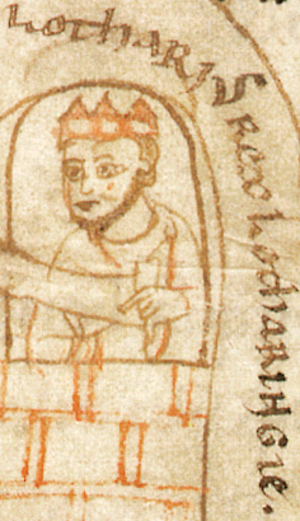
Lothair II, roi de Lotharingie